Giuseppe Conte

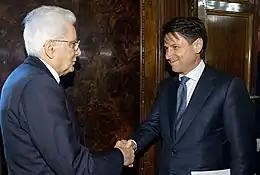
Conte with President Sergio Mattarella at the Quirinal Palace

In February 2018, Conte was suggested by Luigi Di Maio, leader of the Five Star Movement (M5S), as a possible Minister of the Public Administration in his potential cabinet following the 2018 Italian general election; the election resulted in a hung parliament, as M5S became the party with the largest number of votes and of parliamentary seats, while the centre-right coalition, led by Matteo Salvini's League and other right-wing parties, emerged with a plurality of seats, receiving more votes together but without an absolute majority, in the Chamber of Deputies and in the Senate. The centre-left coalition led by former prime minister Matteo Renzi came in third.